Glasgow Filmmakers Alliance

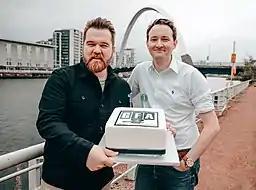
Andrew O'Donnell reunited with Chris Quick in October 2021 to celebrate the 10th anniversary of the Glasgow Filmmakers Alliance.

In 2012, the alliance was invited by Stephen Paton of Production Attic to form what would become the Glasgow Creative Network which hosts networking events for media professionals in Glasgow.